Diesel–electric powertrain

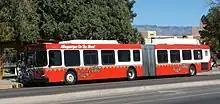
New Flyer Industries DE60LF diesel–electric bus with rooftop batteries

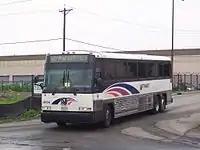
MCI diesel electric prototype bus with batteries under the floor

Diesel electric based buses have also been produced, including hybrid systems able to run on and store electrical power in batteries. The two main providers of hybrid systems for diesel–electric transit buses include Allison Transmission and BAE Systems. New Flyer Industries, Gillig Corporation, and North American Bus Industries are major customers for the Allison EP hybrid systems, while Orion Bus Industries and Nova Bus are major customer for the BAE HybriDrive system. Mercedes-Benz makes their own diesel–electric drive system, which is used in their Citaro. The only bus that runs on single diesel–electric transmission is the Mercedes Benz Cito low floor concept bus which was introduced in 1998.